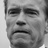
Emotion: sad